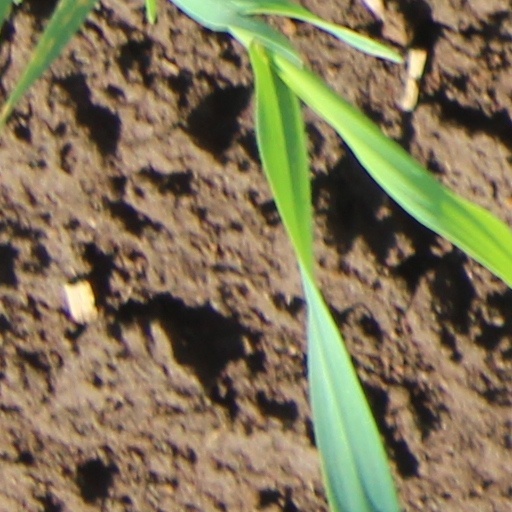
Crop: wheat